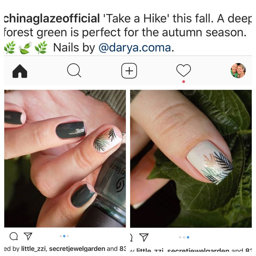
person , multi colored stamps of fronds , could do leaves for more of a vibe .